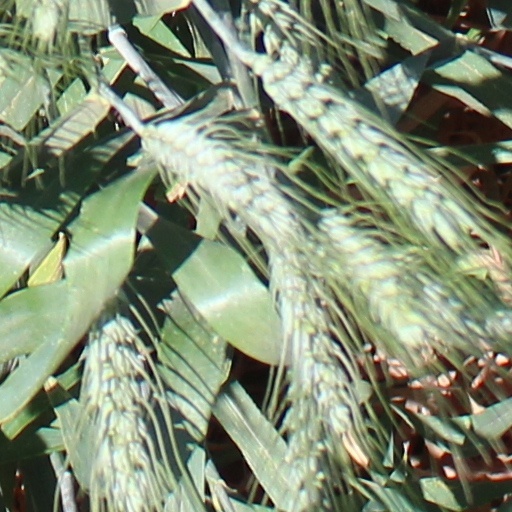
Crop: wheat